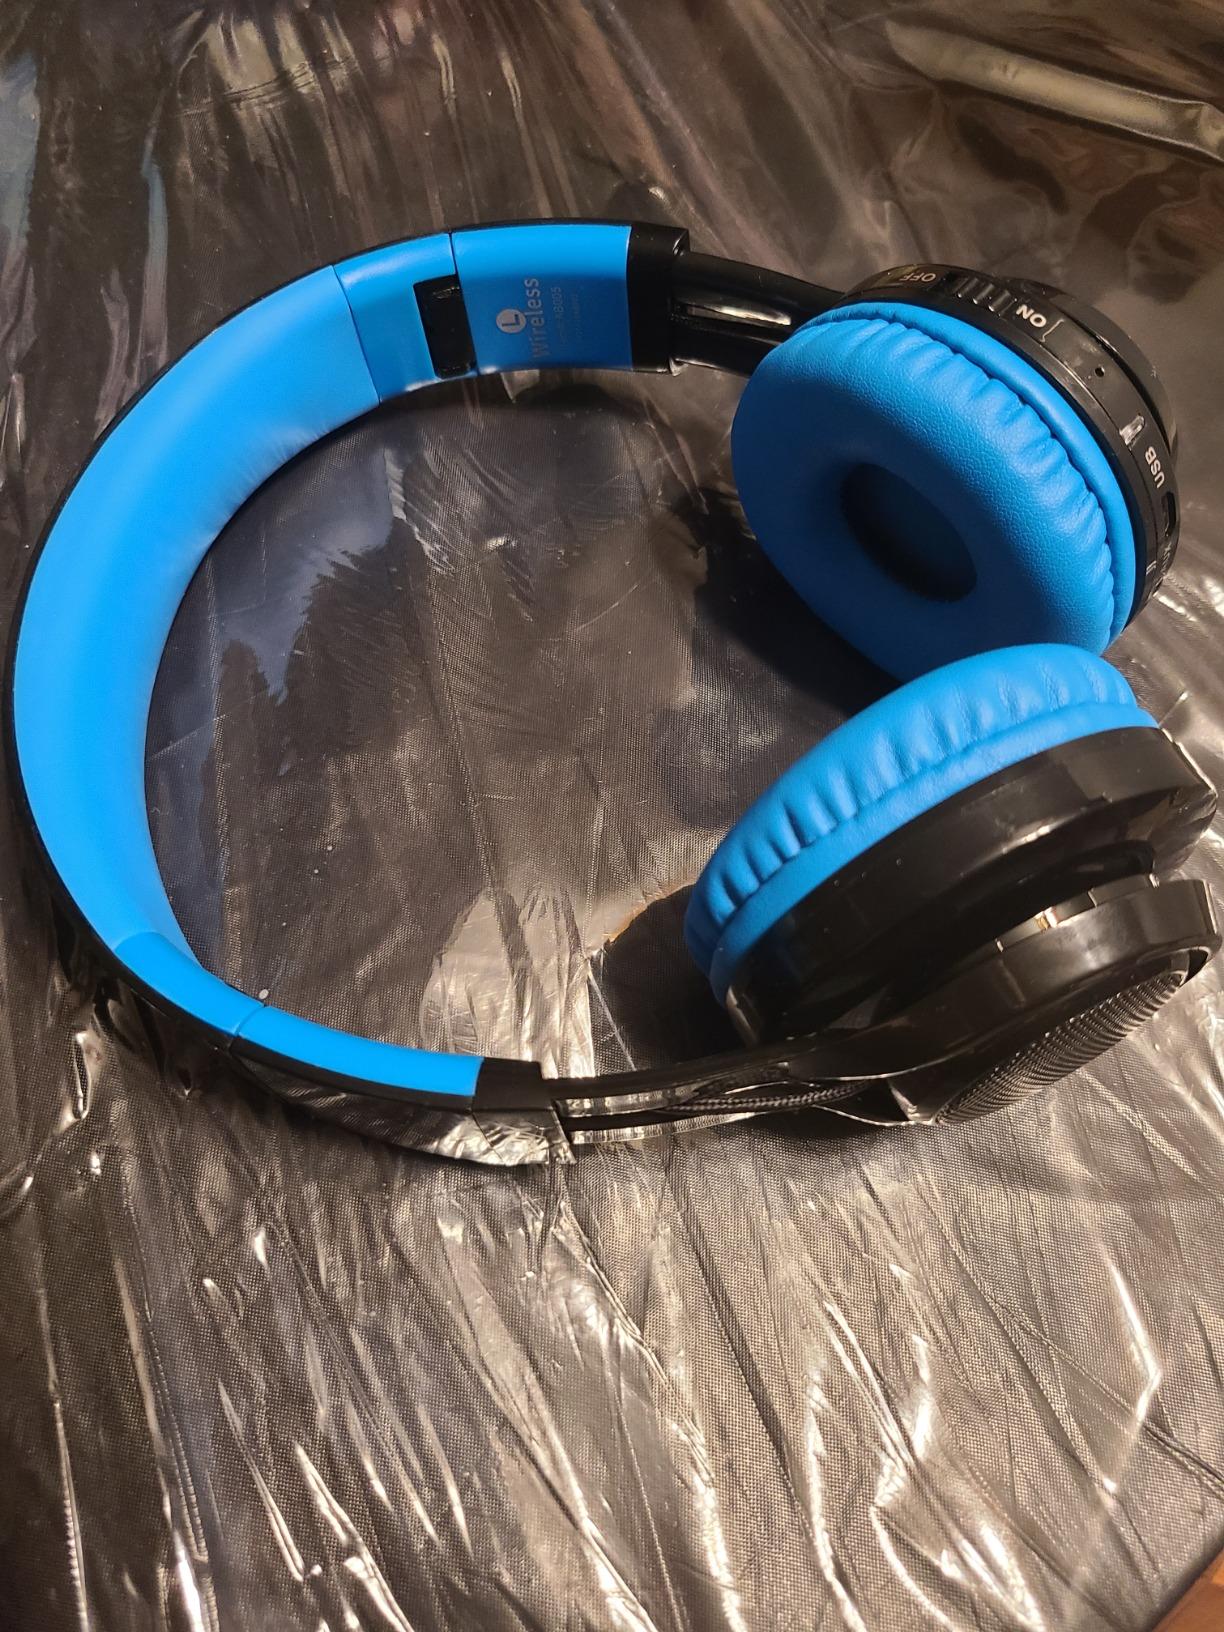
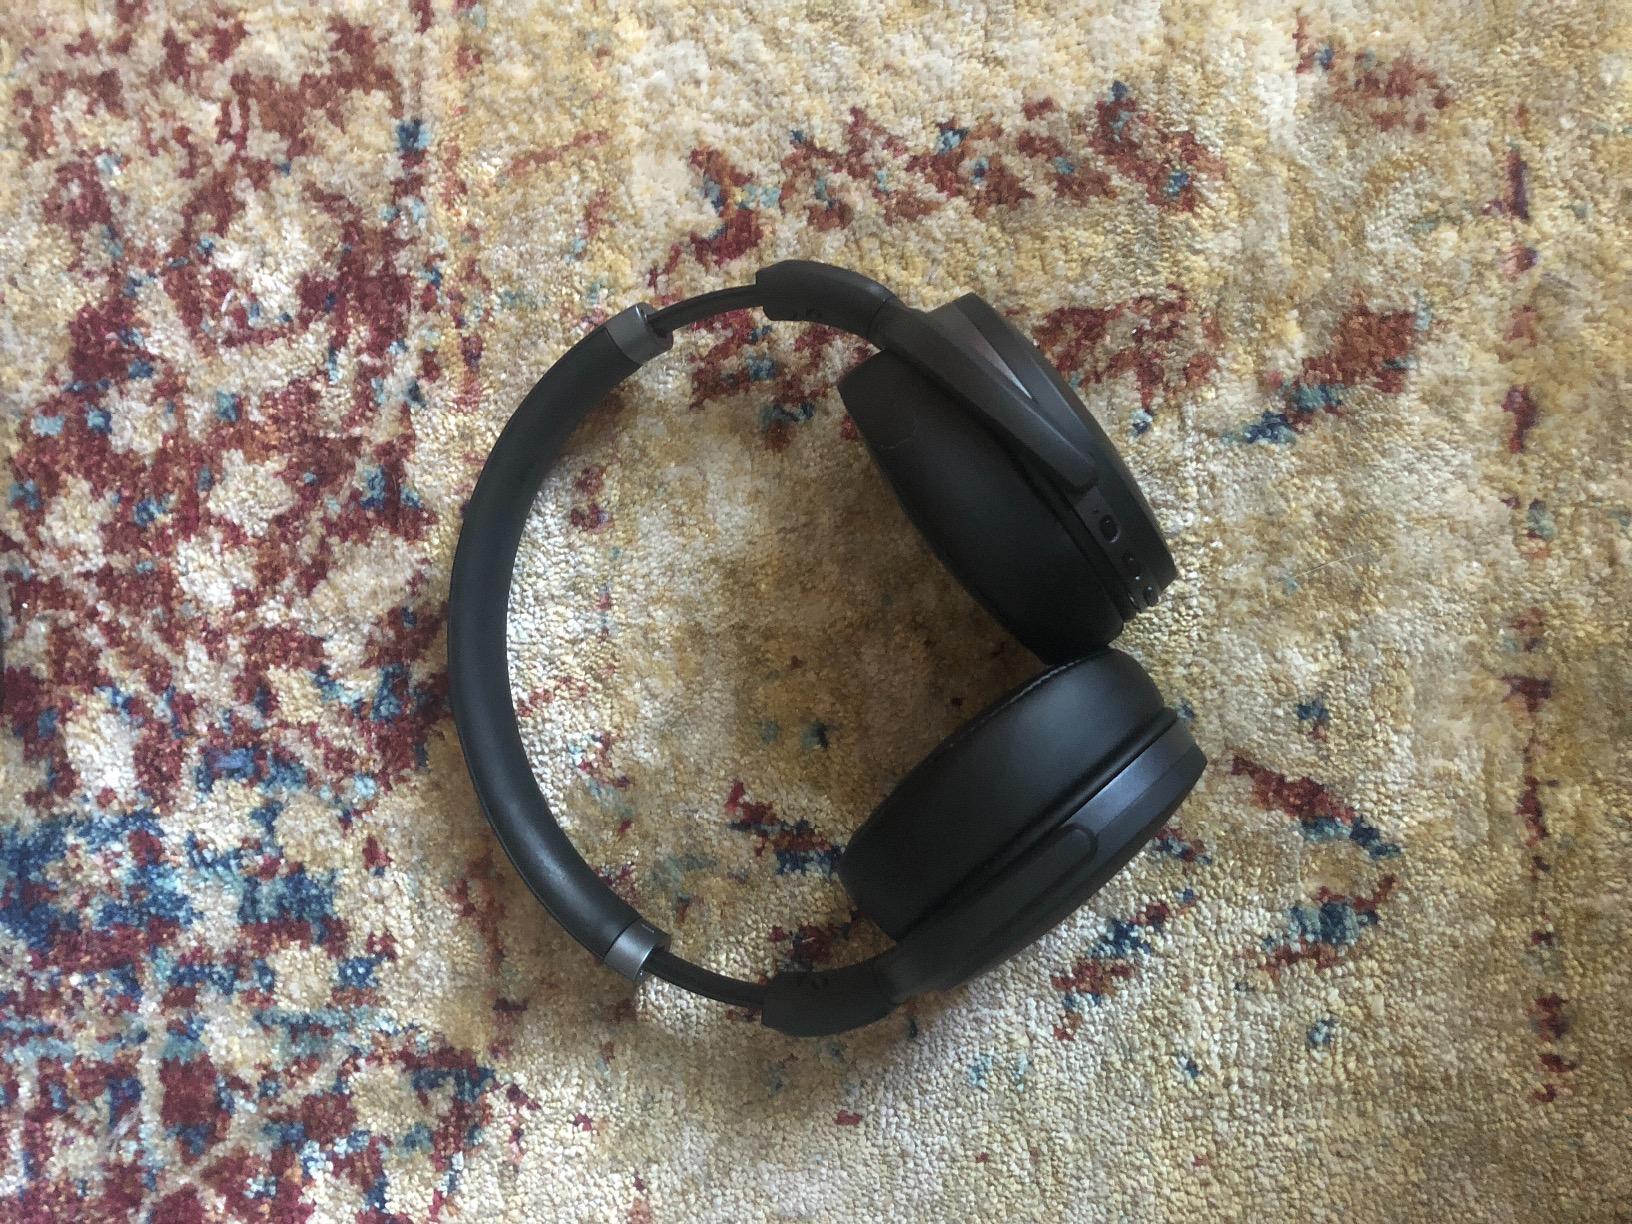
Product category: headphones
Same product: no